University of Lima

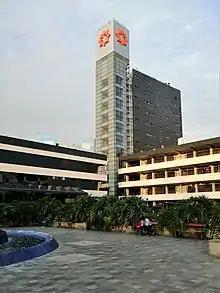
Campus in Santiago de Surco, Lima

The University of Lima has 6 faculties and the General Studies Program in which 14 undergraduate programs are offered.